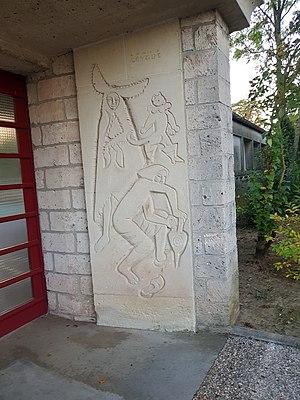
Gravure de Louis Leygue située à l'entrée de l'école Pasteur à Quessy-cité (Aisne)
Quessy est une commune associée de Tergnier et une ancienne commune française, située dans le département de l'Aisne en région Hauts-de-France.
Louis Leygue ou Louis-Georges Leygue, né à Bourg le 25 août 1905 et mort le 5 mars 1992 à Naveil, est un sculpteur et graveur français, membre du mouvement cubiste.